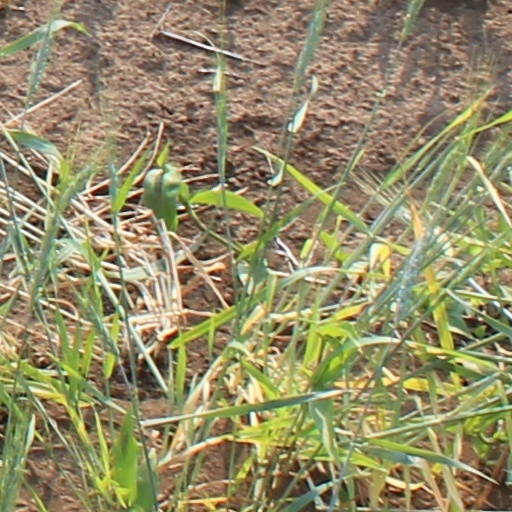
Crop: wheat